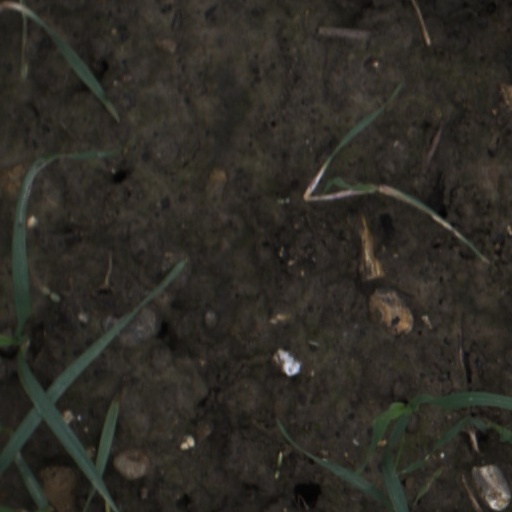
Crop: wheat